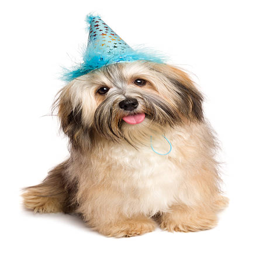
happy puppy dog in a blue party hat